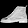
Label: Ankle boot